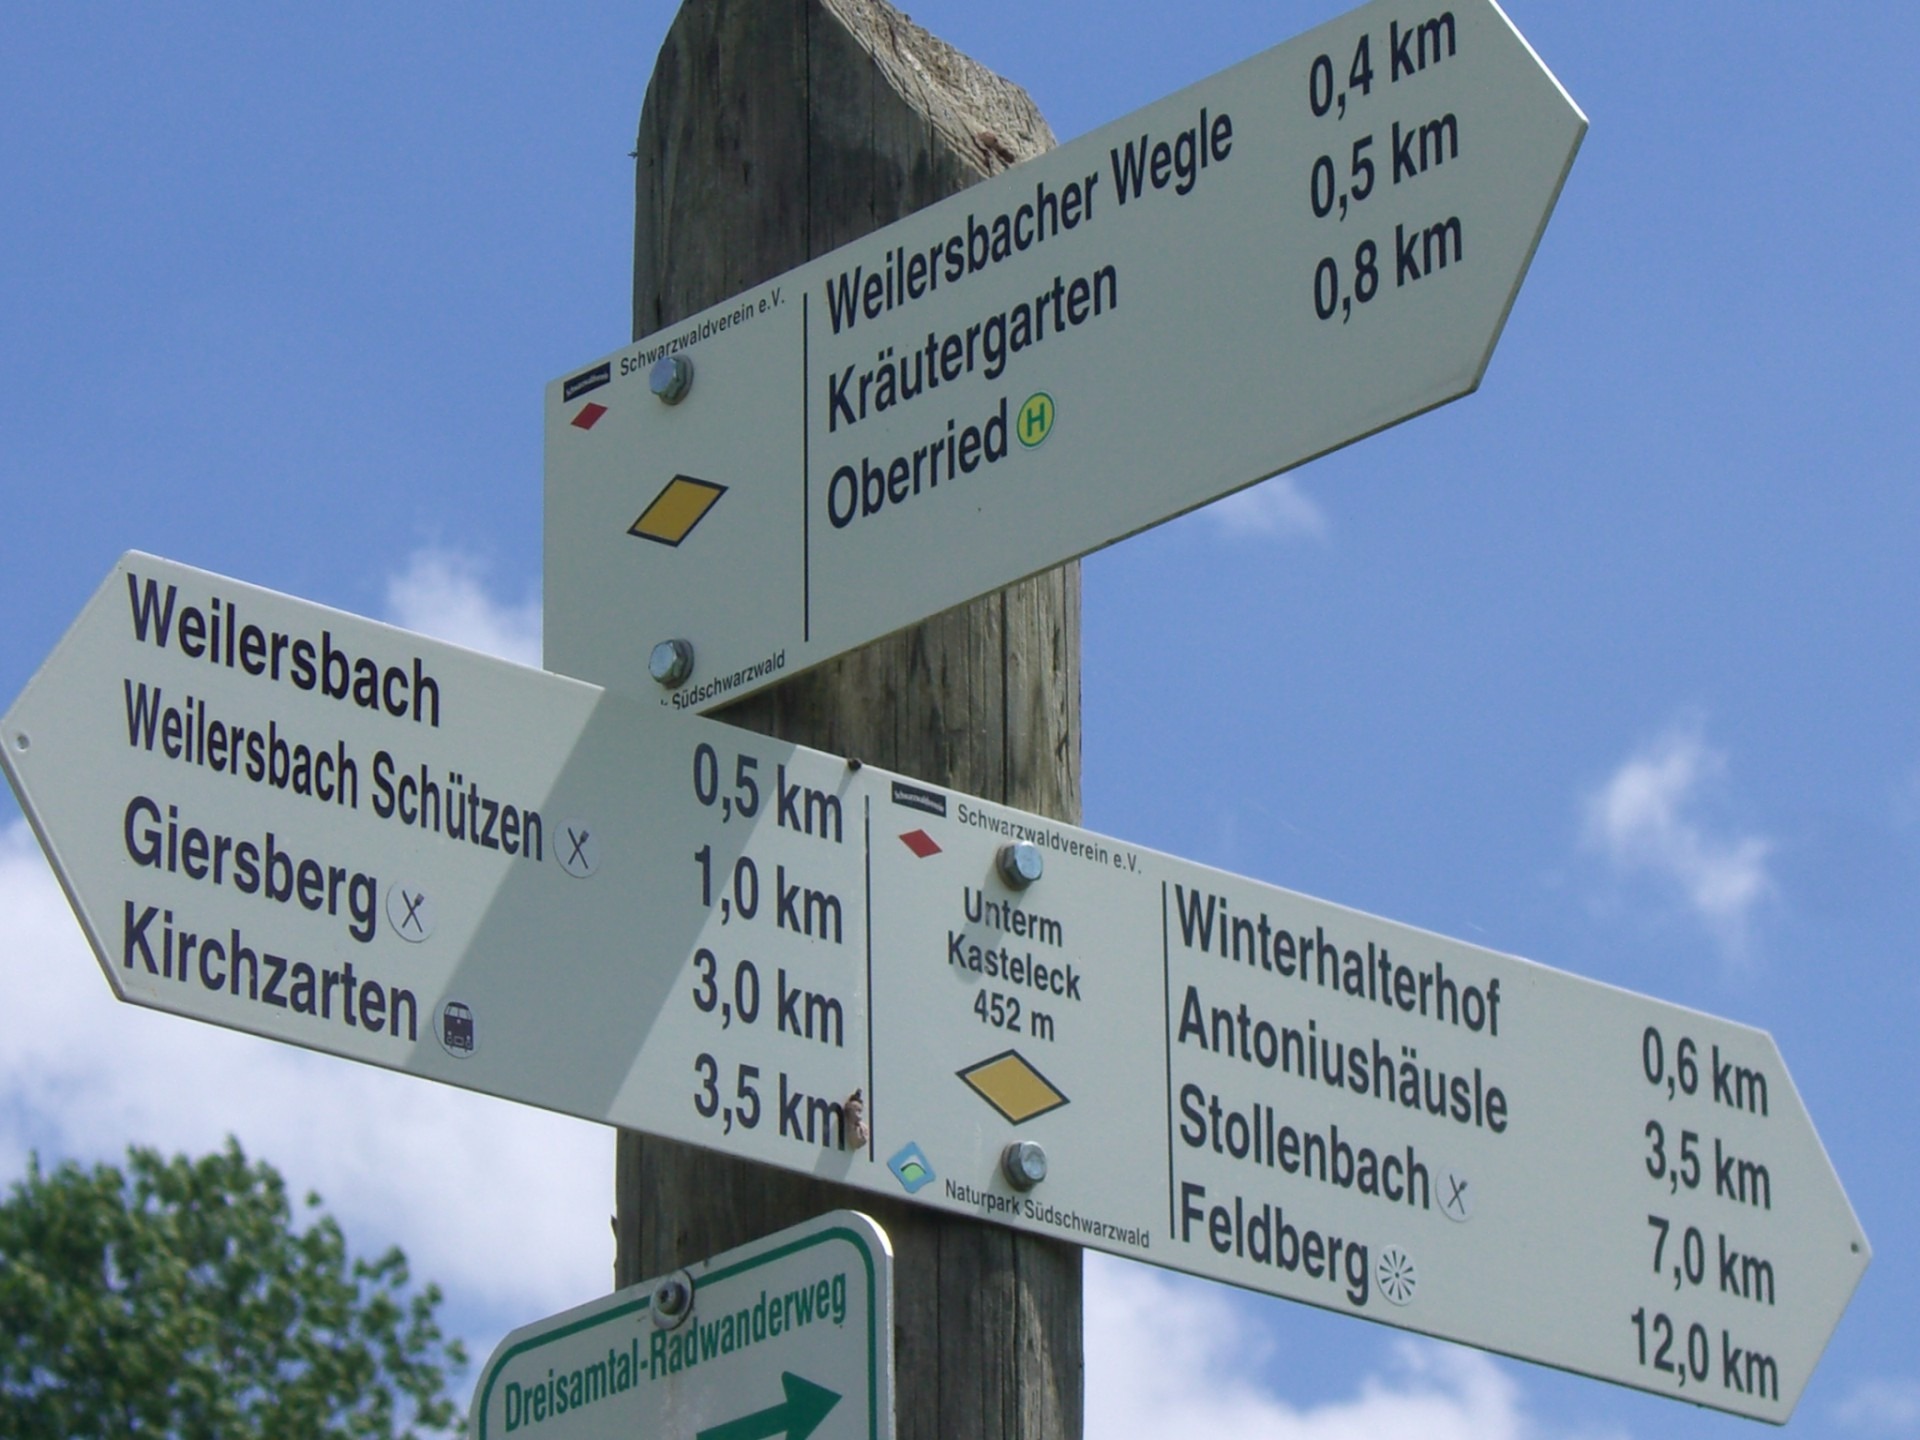
sky, advertising, sign, direction, blue, street sign, signage, note, marking, arrow, shield, signpost, directory, scoreboard, hiking trails, black forest, traffic sign, signposts, waymarks, migratory character